2013 World Championships in Athletics – Men's 110 metres hurdles

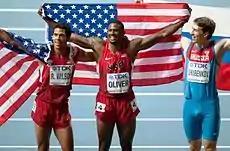
Top 3 athletes

The men's 110 metres hurdles at the 2013 World Championships in Athletics was held at the Luzhniki Stadium on 11 and 12 August.